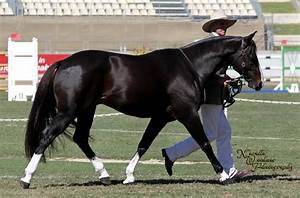
Label: horse